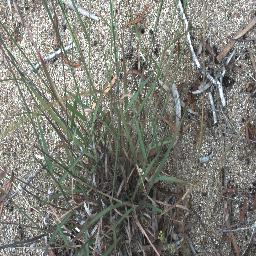
Label: negative